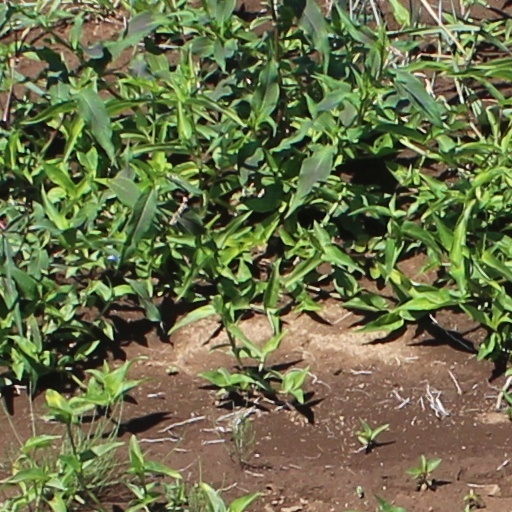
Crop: wheat